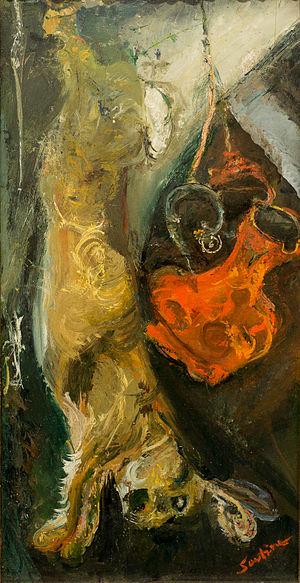
Chaïm Soutine (1893 - 1943), ""Le lapin"", huile sur toile, vers 1923-1924, Coll. Jean Walter et Paul Guillaume, Musée de l'Orangerie, Paris"
Chaïm Soutine est un peintre juif russe émigré en France, né en 1893 ou 1894 dans le village de Smilovitchi, à cette époque dans l'Empire russe, et mort à Paris le 9 août 1943.